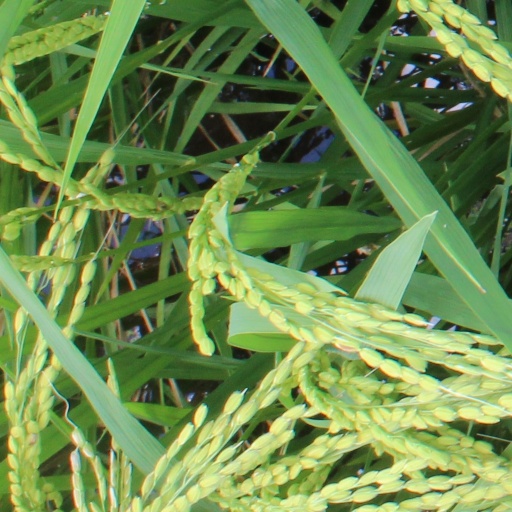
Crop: rice